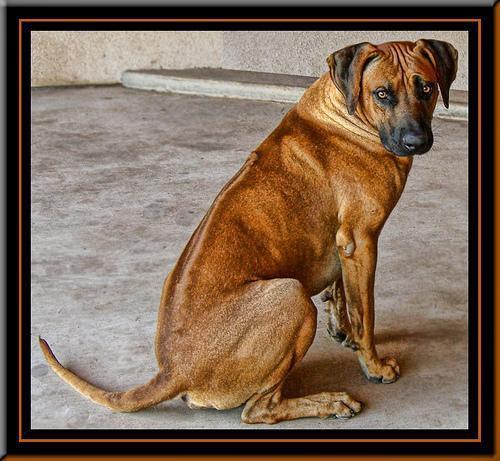
Rhodesian_ridgeback